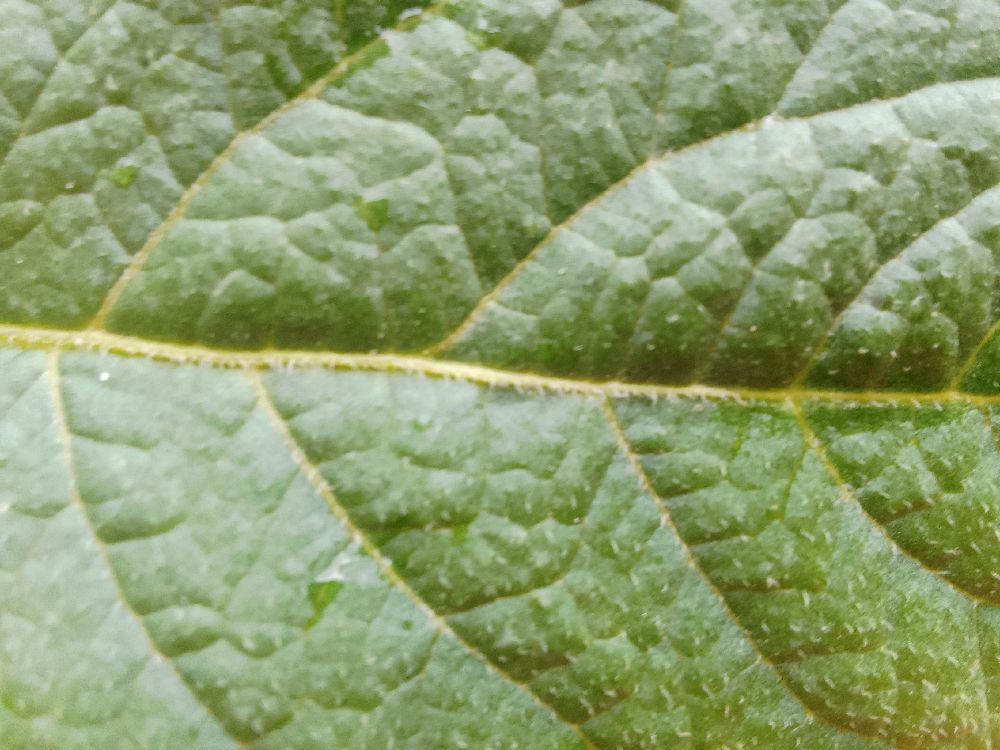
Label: Healthy